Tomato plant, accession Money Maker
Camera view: bottom (45 deg); turntable rotation: 210 degrees
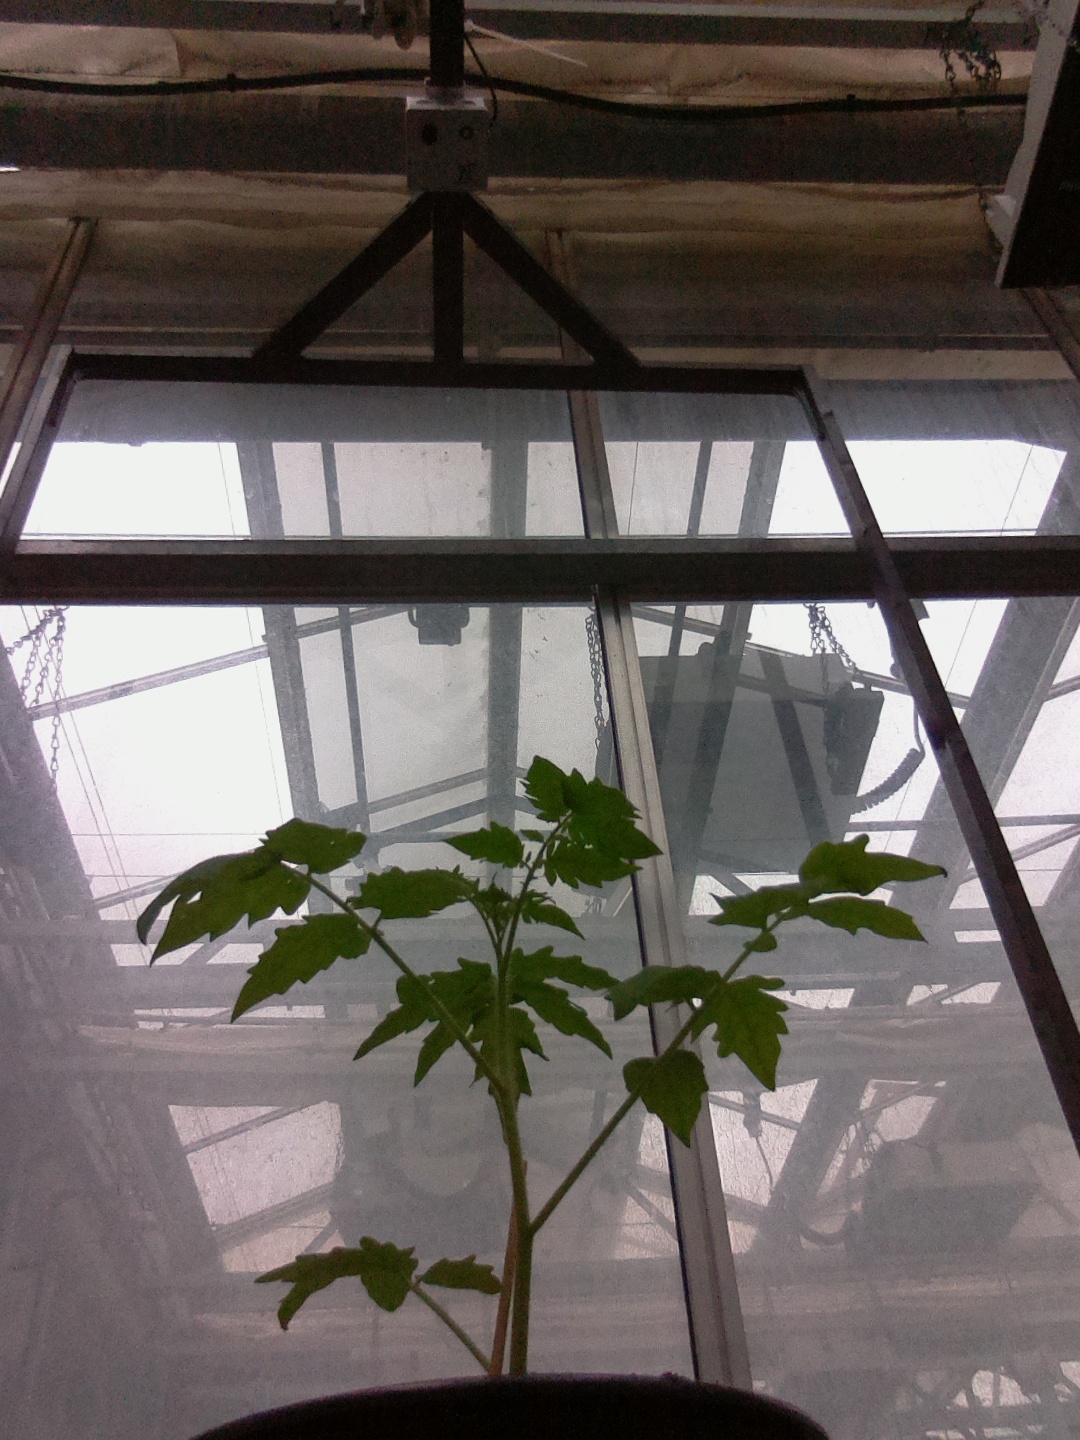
BBCH growth stage 13: 6 of true leaves visible